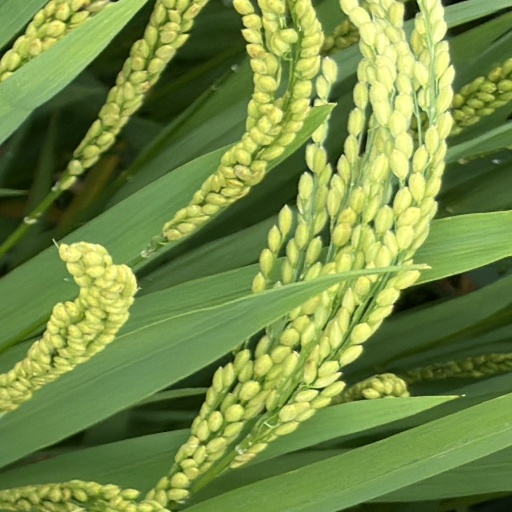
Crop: rice